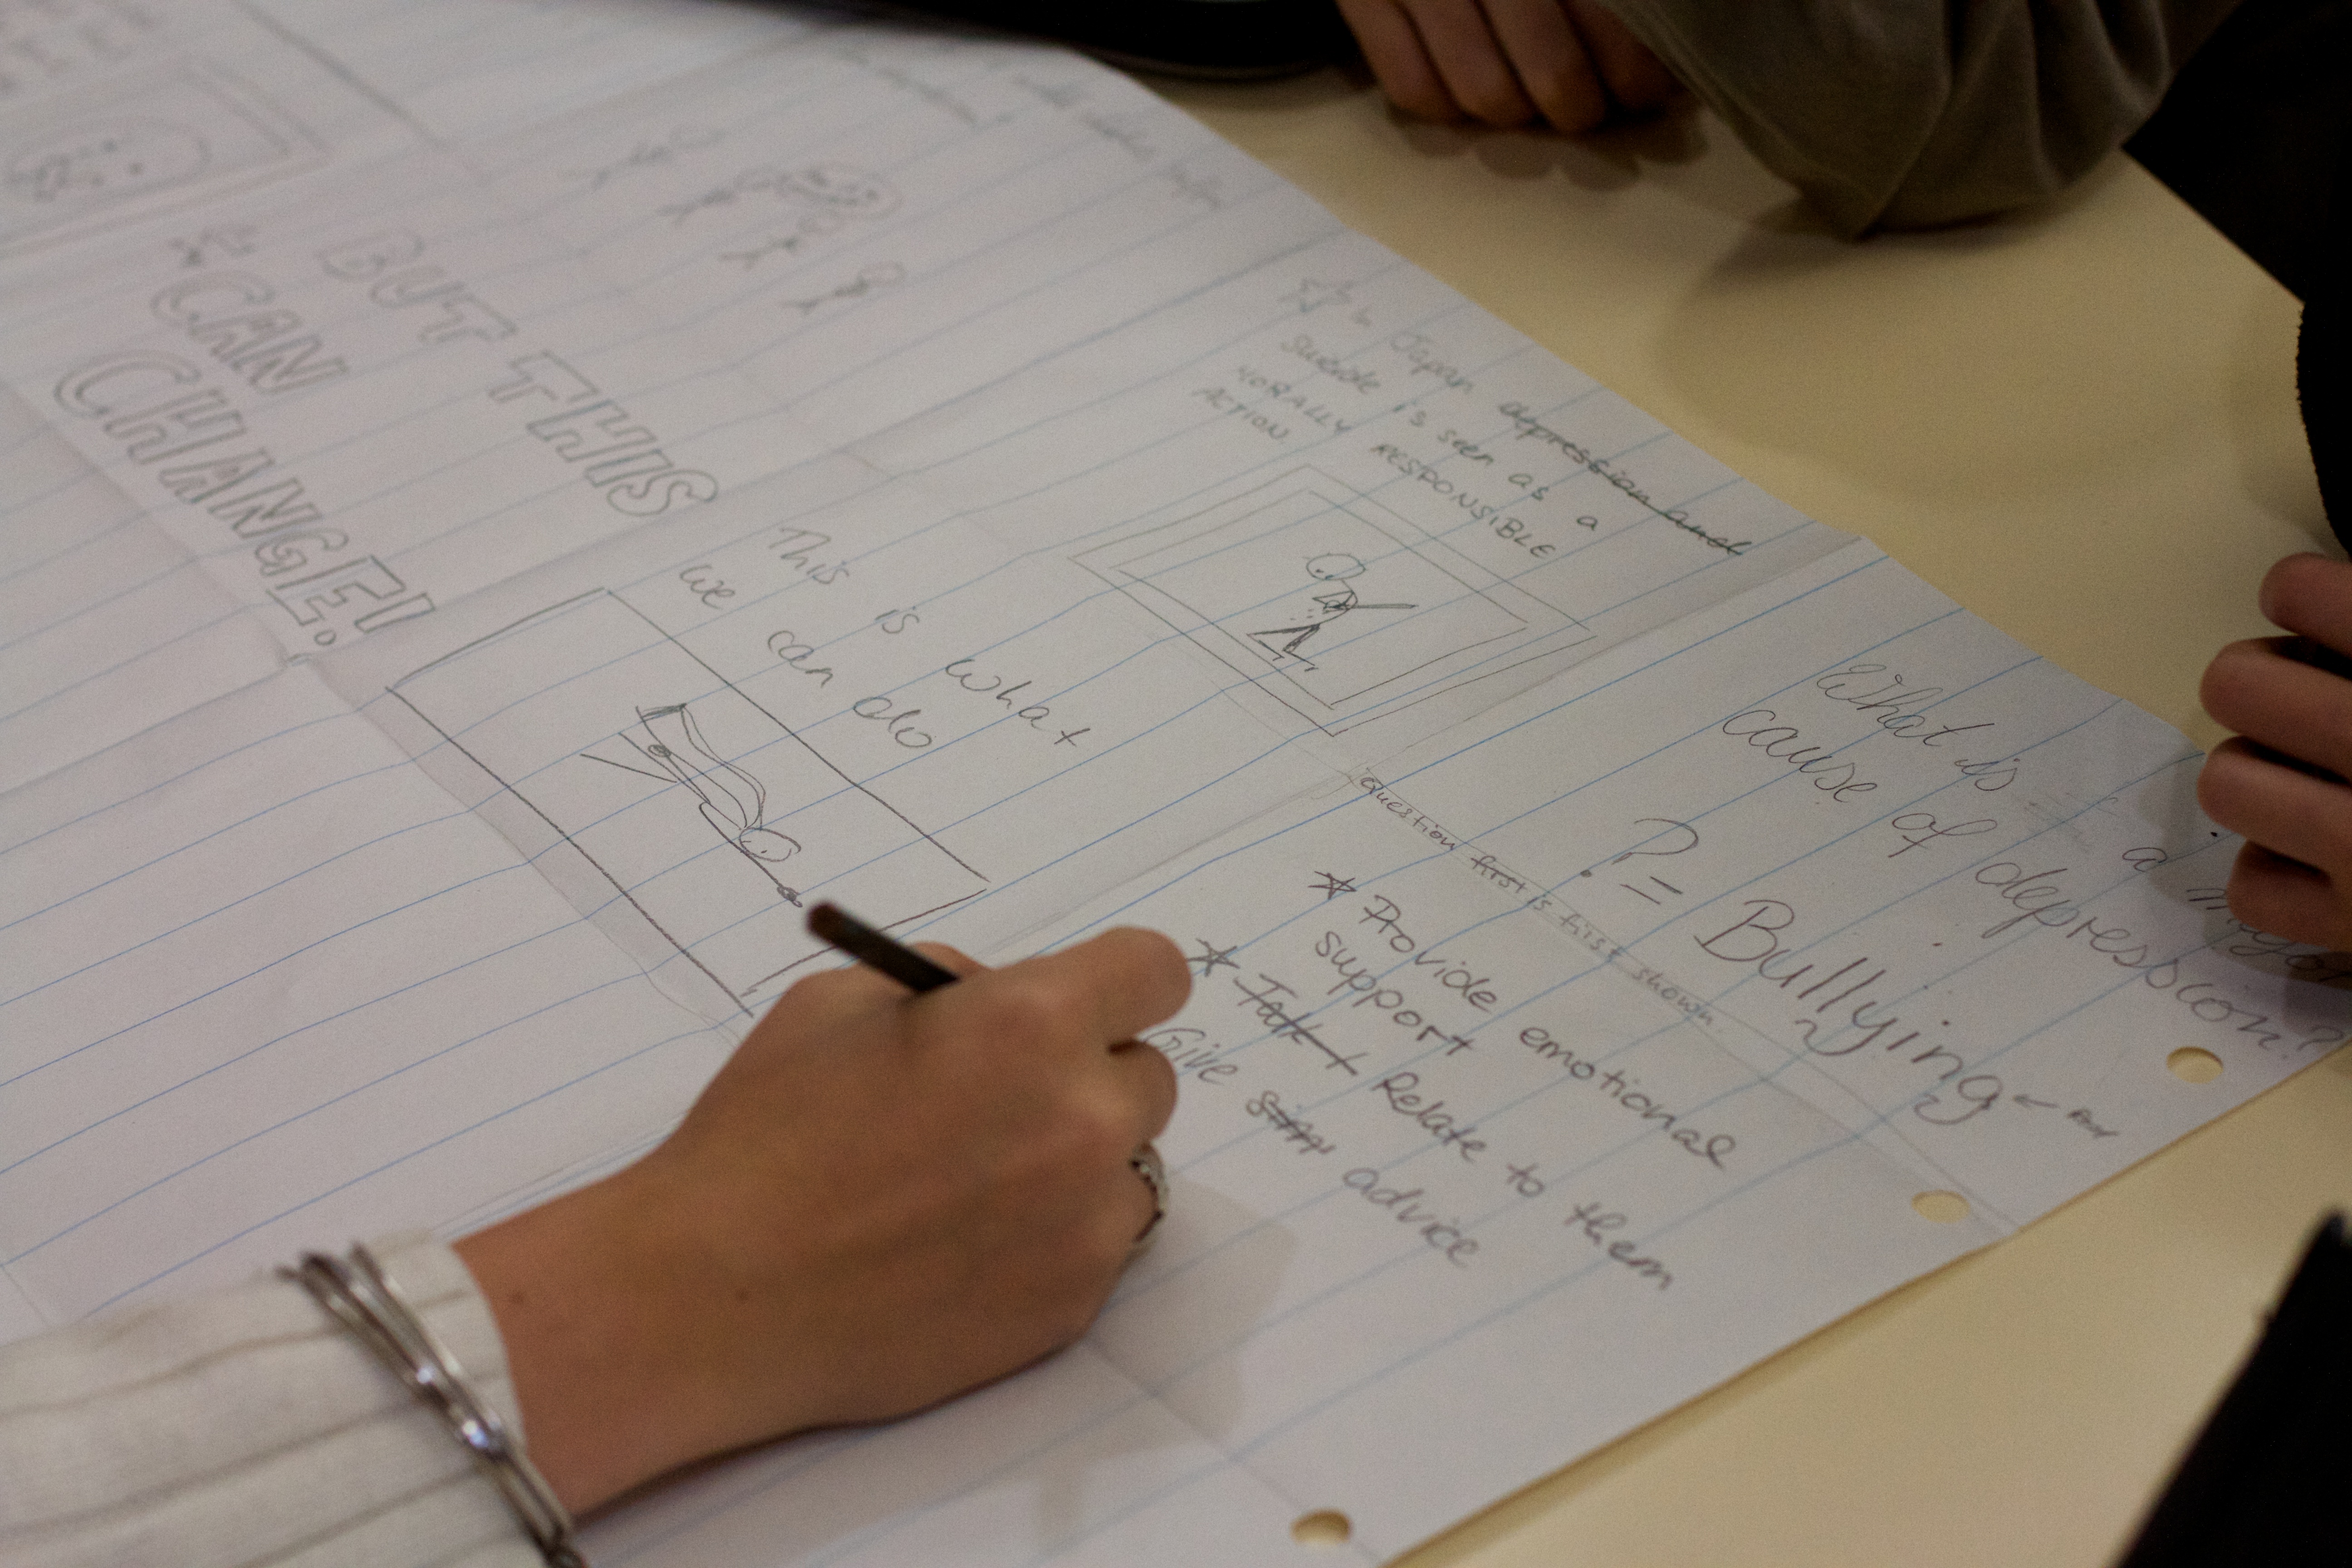
writing, hand, sketch, drawing, design, handwriting, calligraphy, document, shape, flatclass2013